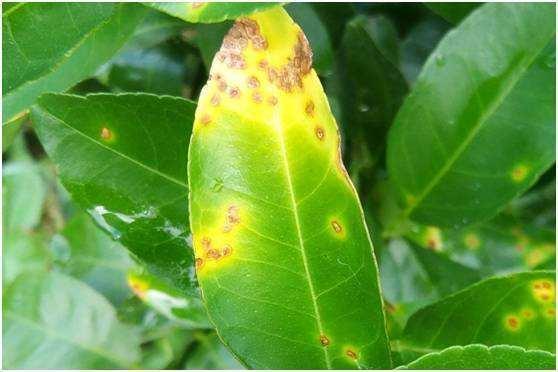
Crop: unknown
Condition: citrus_citrus_canker